Nebulon (comics)

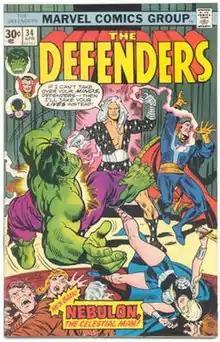
Cover to "Defenders" #34

Nebulon is a fictional character appearing in American comic books published by Marvel Comics.